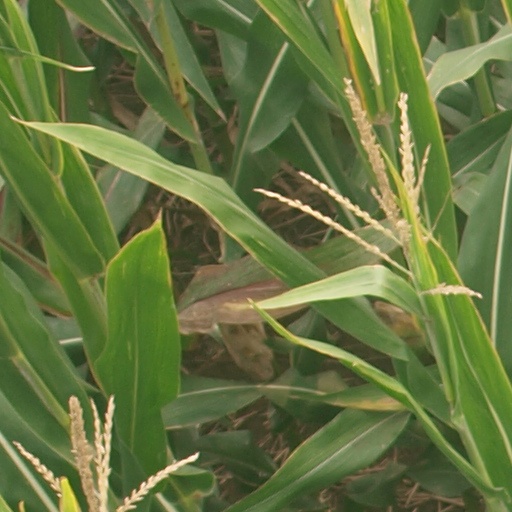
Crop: maize; corn